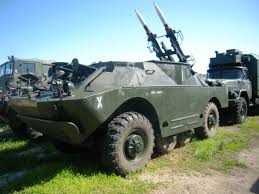
Label: BRDM